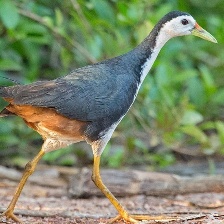
Species: WHITE BREASTED WATERHEN
Scientific name: AMAURORNIS PHOENICURUS
ImageNet parent category: european_gallinule